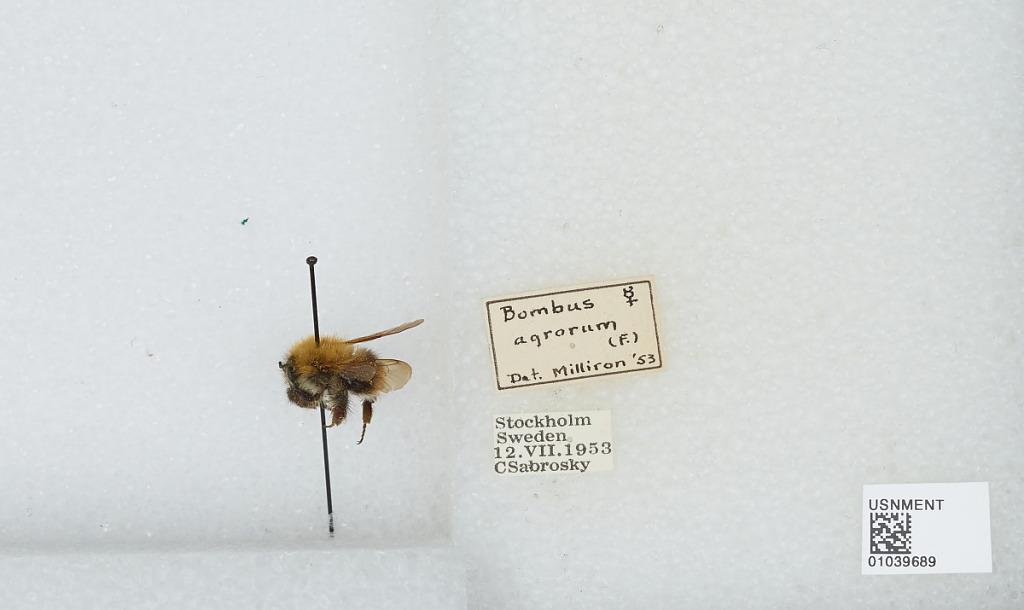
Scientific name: Bombus (Thoracobombus) pascuorum (Scopoli)
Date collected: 1953-7-12
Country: Sweden
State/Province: Stockholm
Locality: Stockholm
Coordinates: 59.3294, 18.0686
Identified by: Milliron